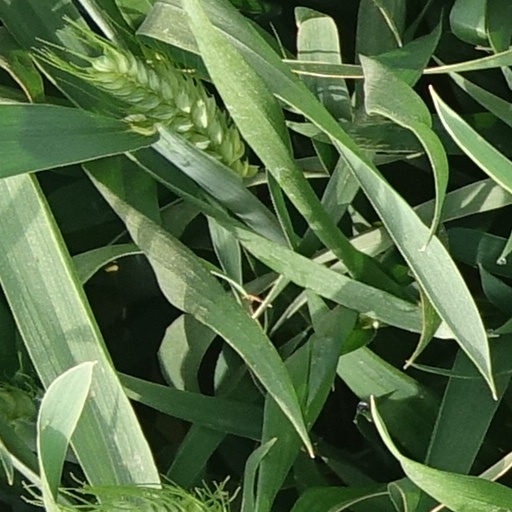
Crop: wheat